Sunnyside, Queens

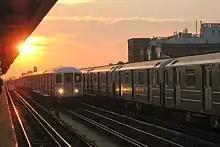
7 trains at 40th Street–Lowery Street station during sunset

Sunnyside and Woodside generally has a slightly higher ratio of college-educated residents than the rest of the city . While 45% of residents age 25 and older have a college education or higher, 19% have less than a high school education and 35% are high school graduates or have some college education. By contrast, 39% of Queens residents and 43% of city residents have a college education or higher. The percentage of Sunnyside and Woodside students excelling in math rose from 40% in 2000 to 65% in 2011, and reading achievement rose from 45% to 49% during the same time period.